LGBTQ rights in Belgium

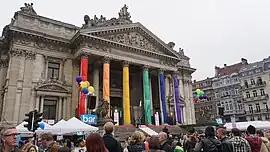
The Brussels Stock Exchange building decorated with rainbow banners and flags during Belgian Pride 2015

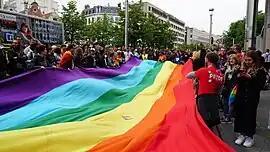
Participants at Belgian Pride in 2018, Brussels

Belgian gay rights activists are grouped into several organisations; "Çavaria", and "Wel Jong" (Before known as "Wel jong Niet hetero" dutch for "Young But Not Straight"), two Dutch-speaking organisations in the Flemish and Brussels regions, and the "Federation des Associations Gayes et Lesbiennes" in the French-speaking Walloon and Brussels regions.